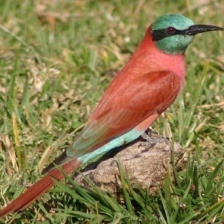
Species: CARMINE BEE-EATER
Scientific name: MEROPS NUBICOIDES
ImageNet parent category: bee_eater